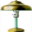
Label: lamp